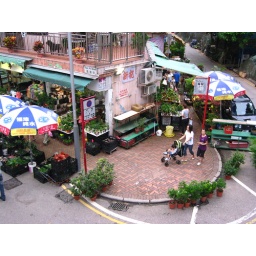
flower market, view from bird garden. i looked at an apartment over here. it didn't work out.